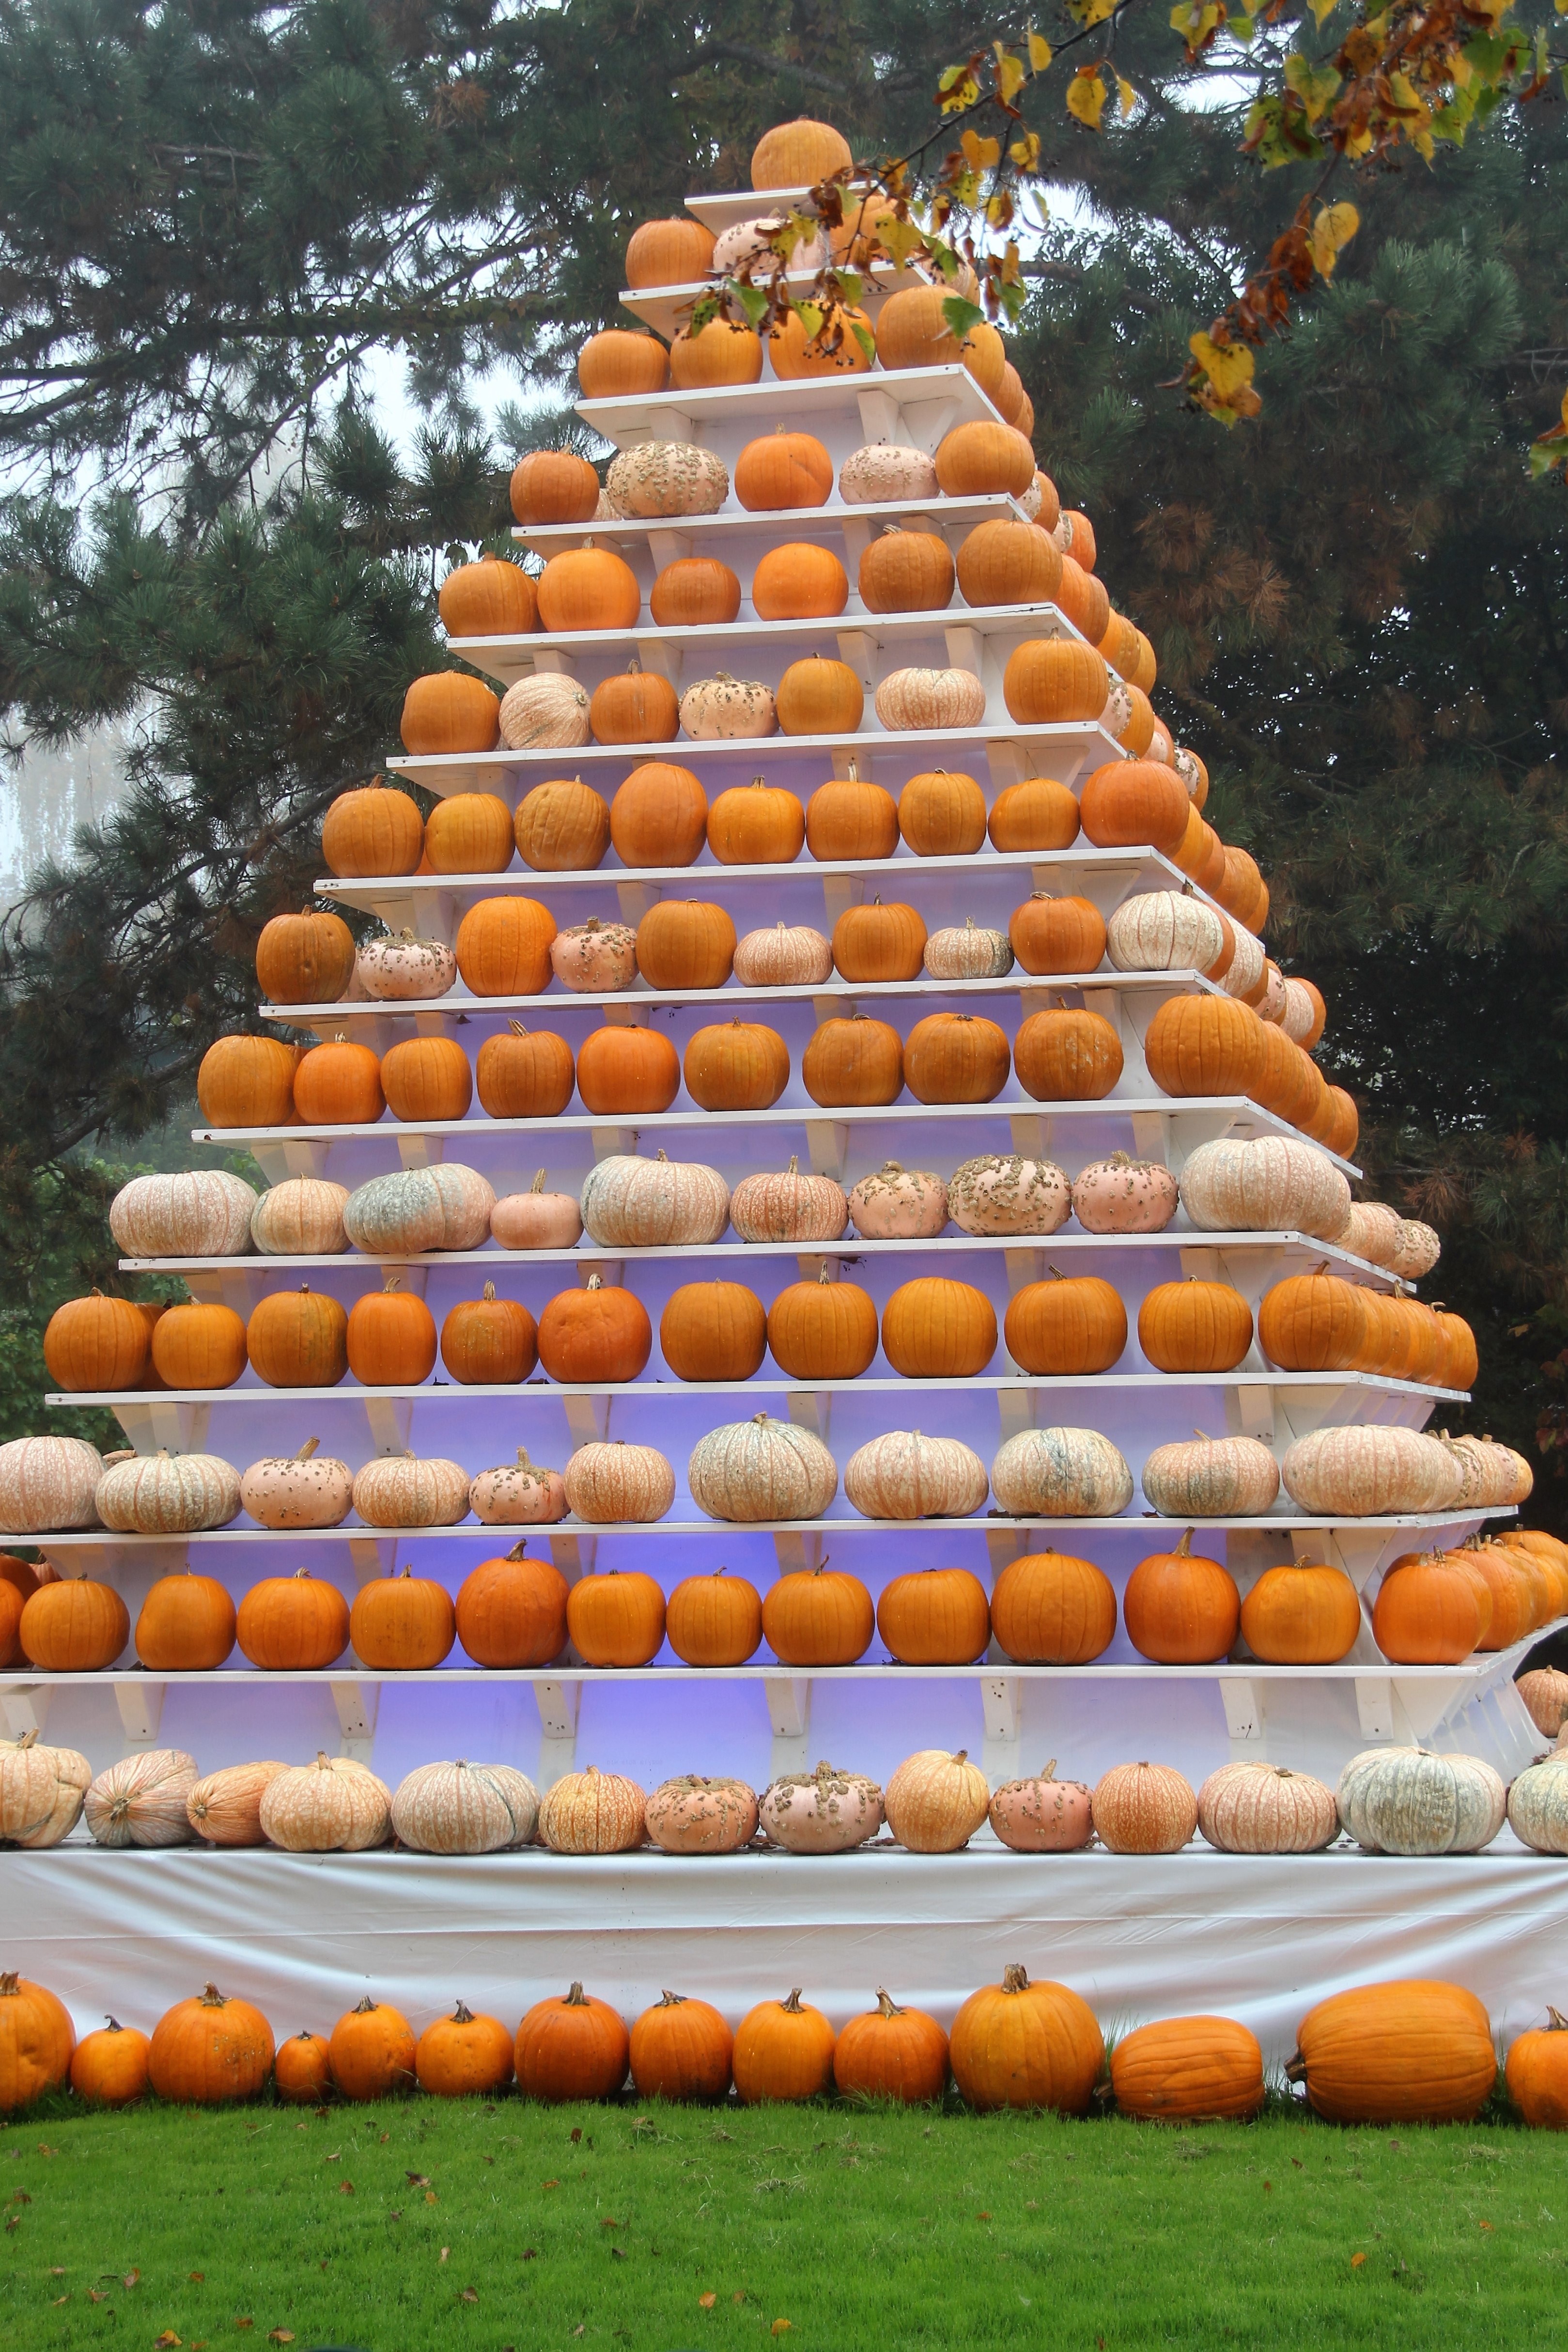
rust, decoration, orange, harvest, pyramid, autumn, pumpkin, halloween, gourd, theme park, deco, thanksgiving, decorative, october, autumn decoration, truss, autumn motives, man made object, outdoor structure, europa park